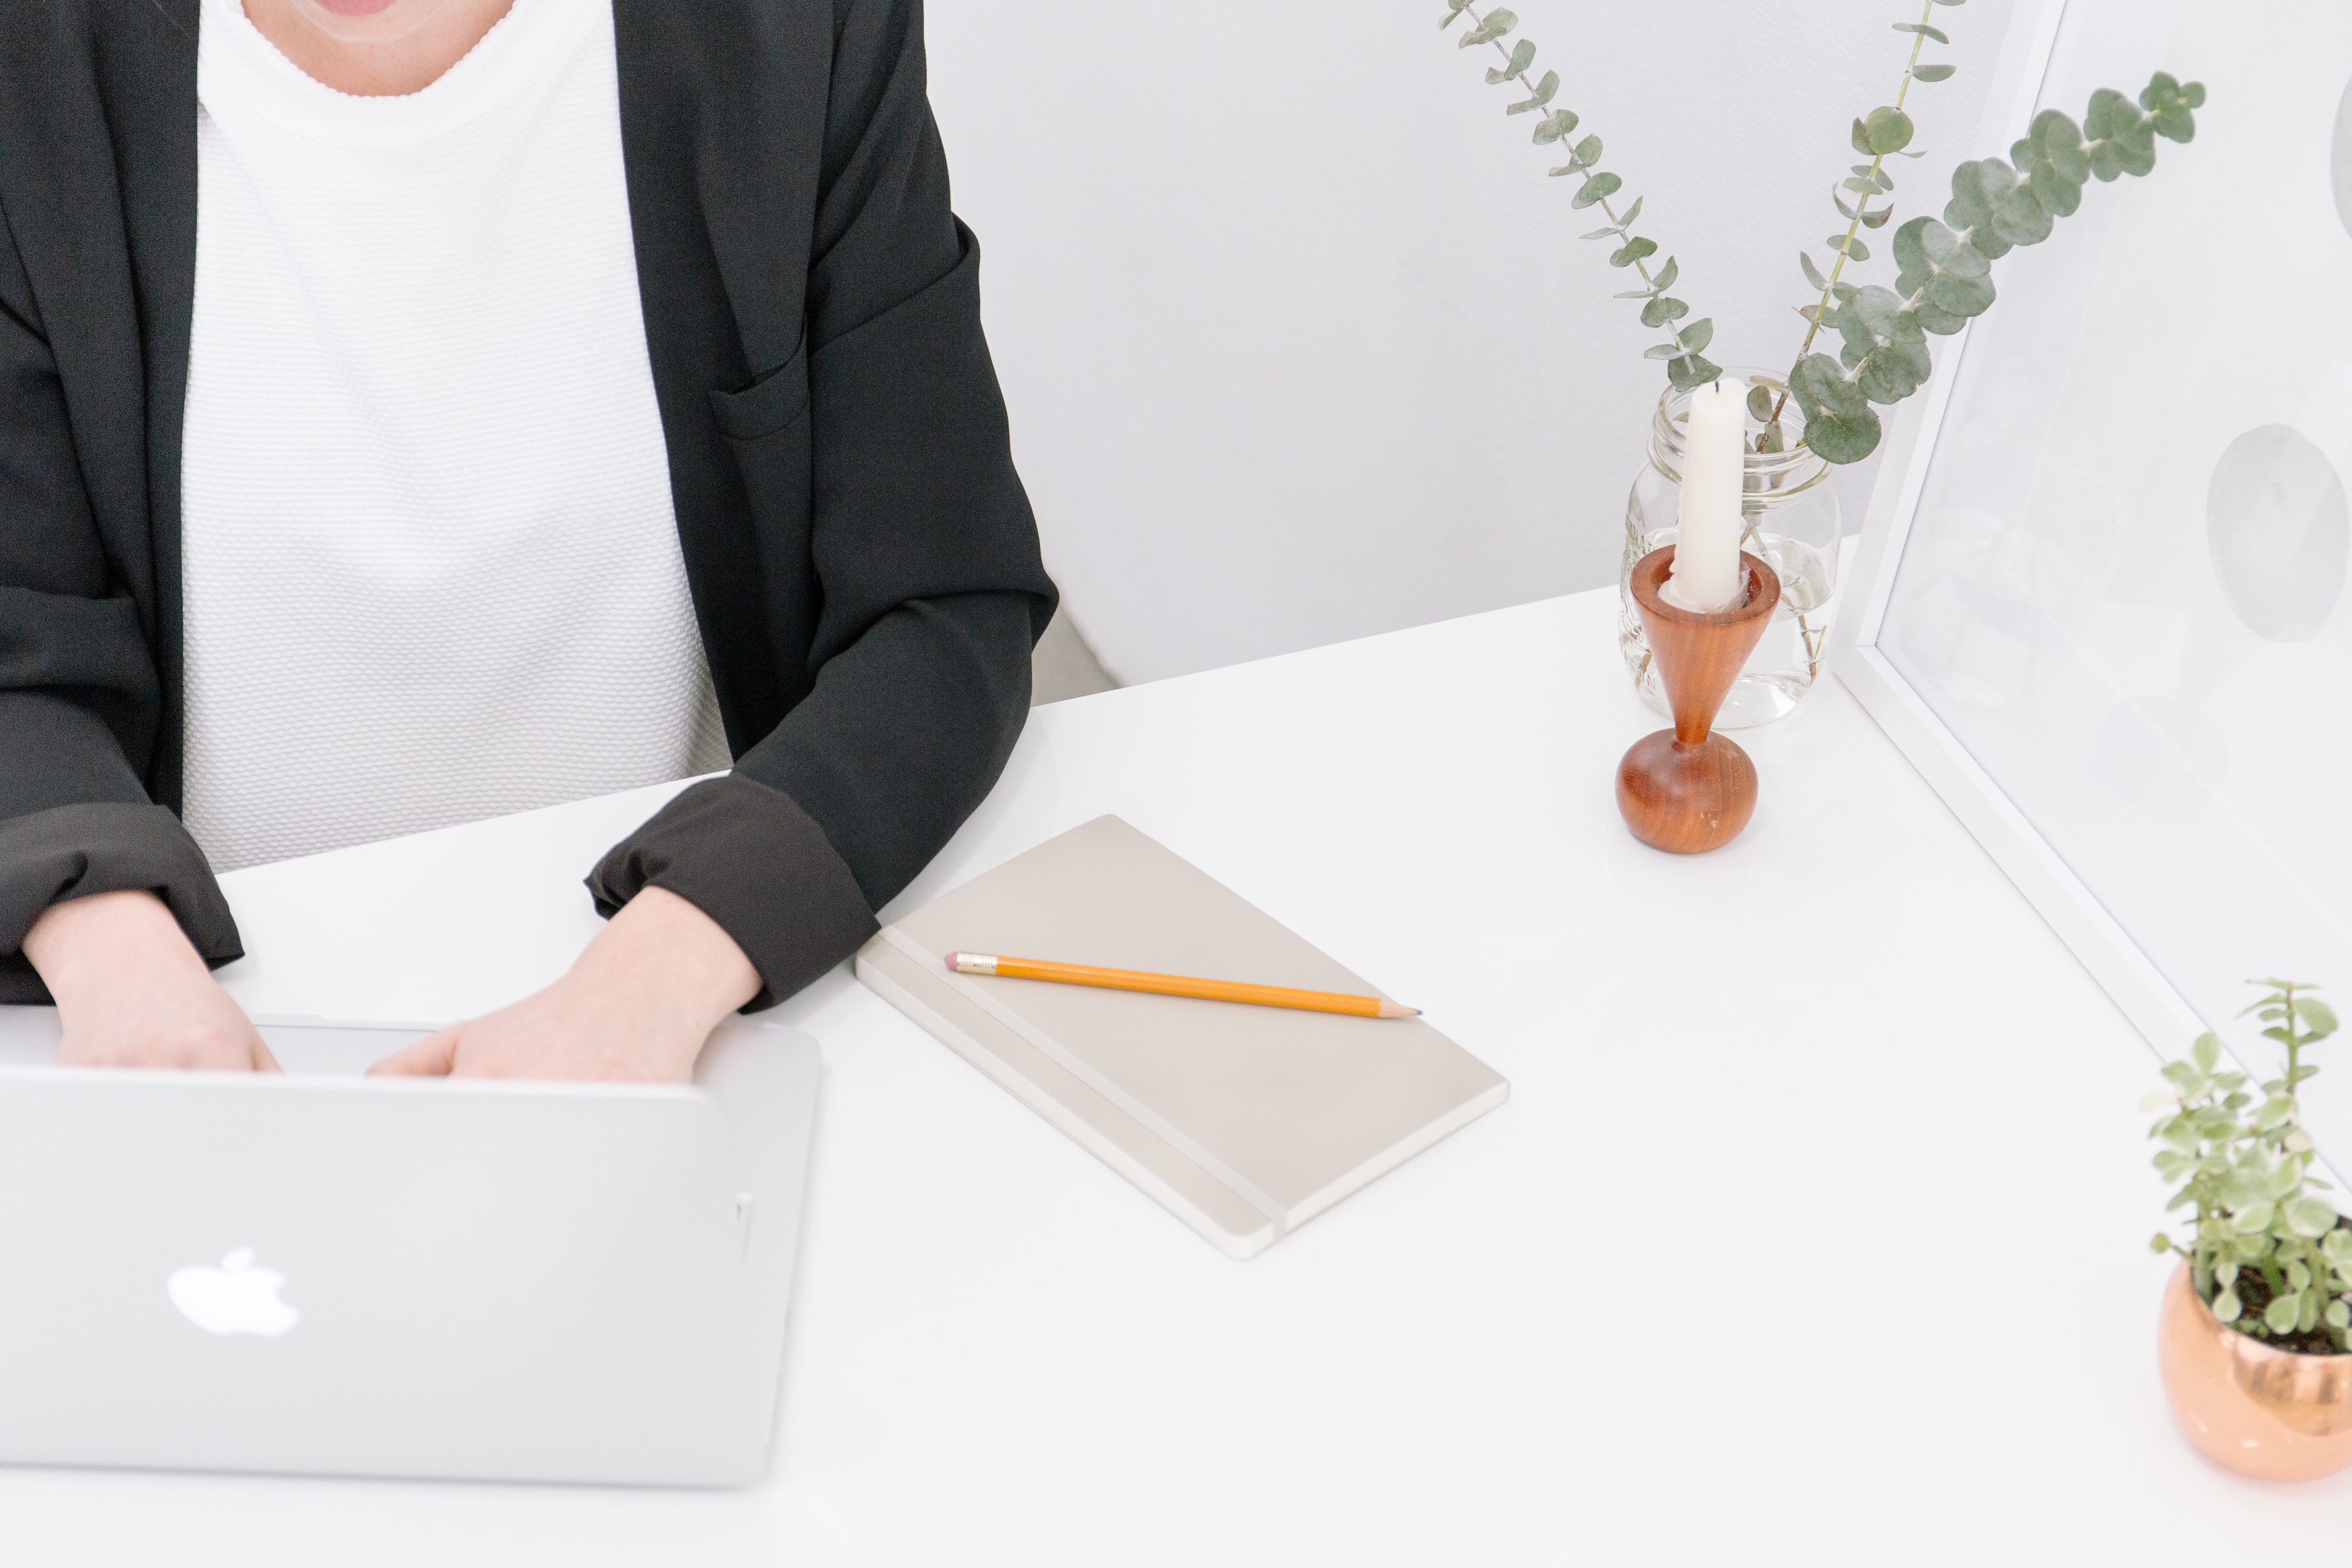
hand, finger, brand, fashion accessory